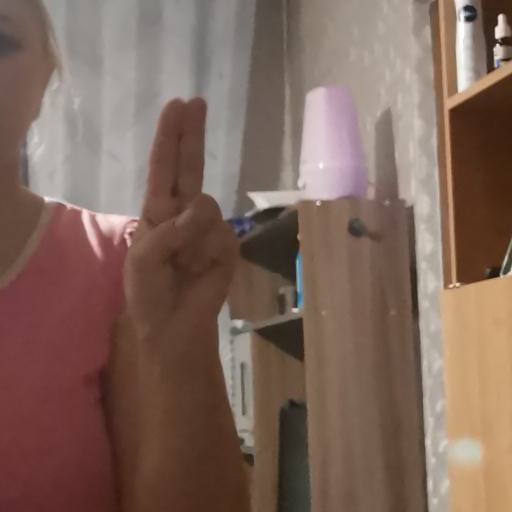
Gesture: two_up